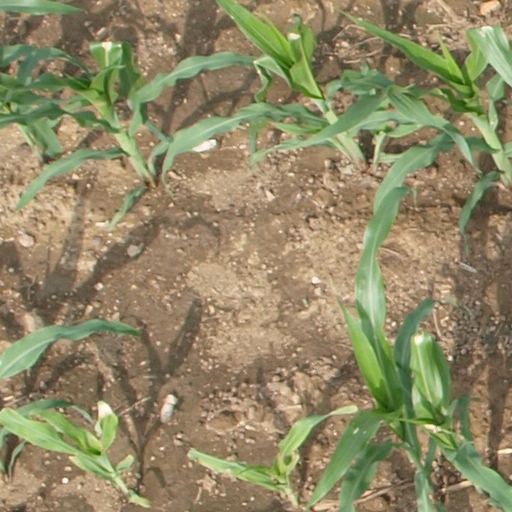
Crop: maize; corn